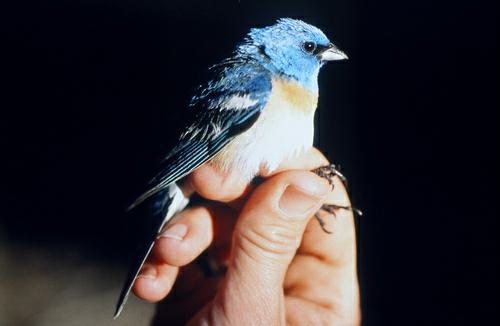
A photo of a lazuli bunting